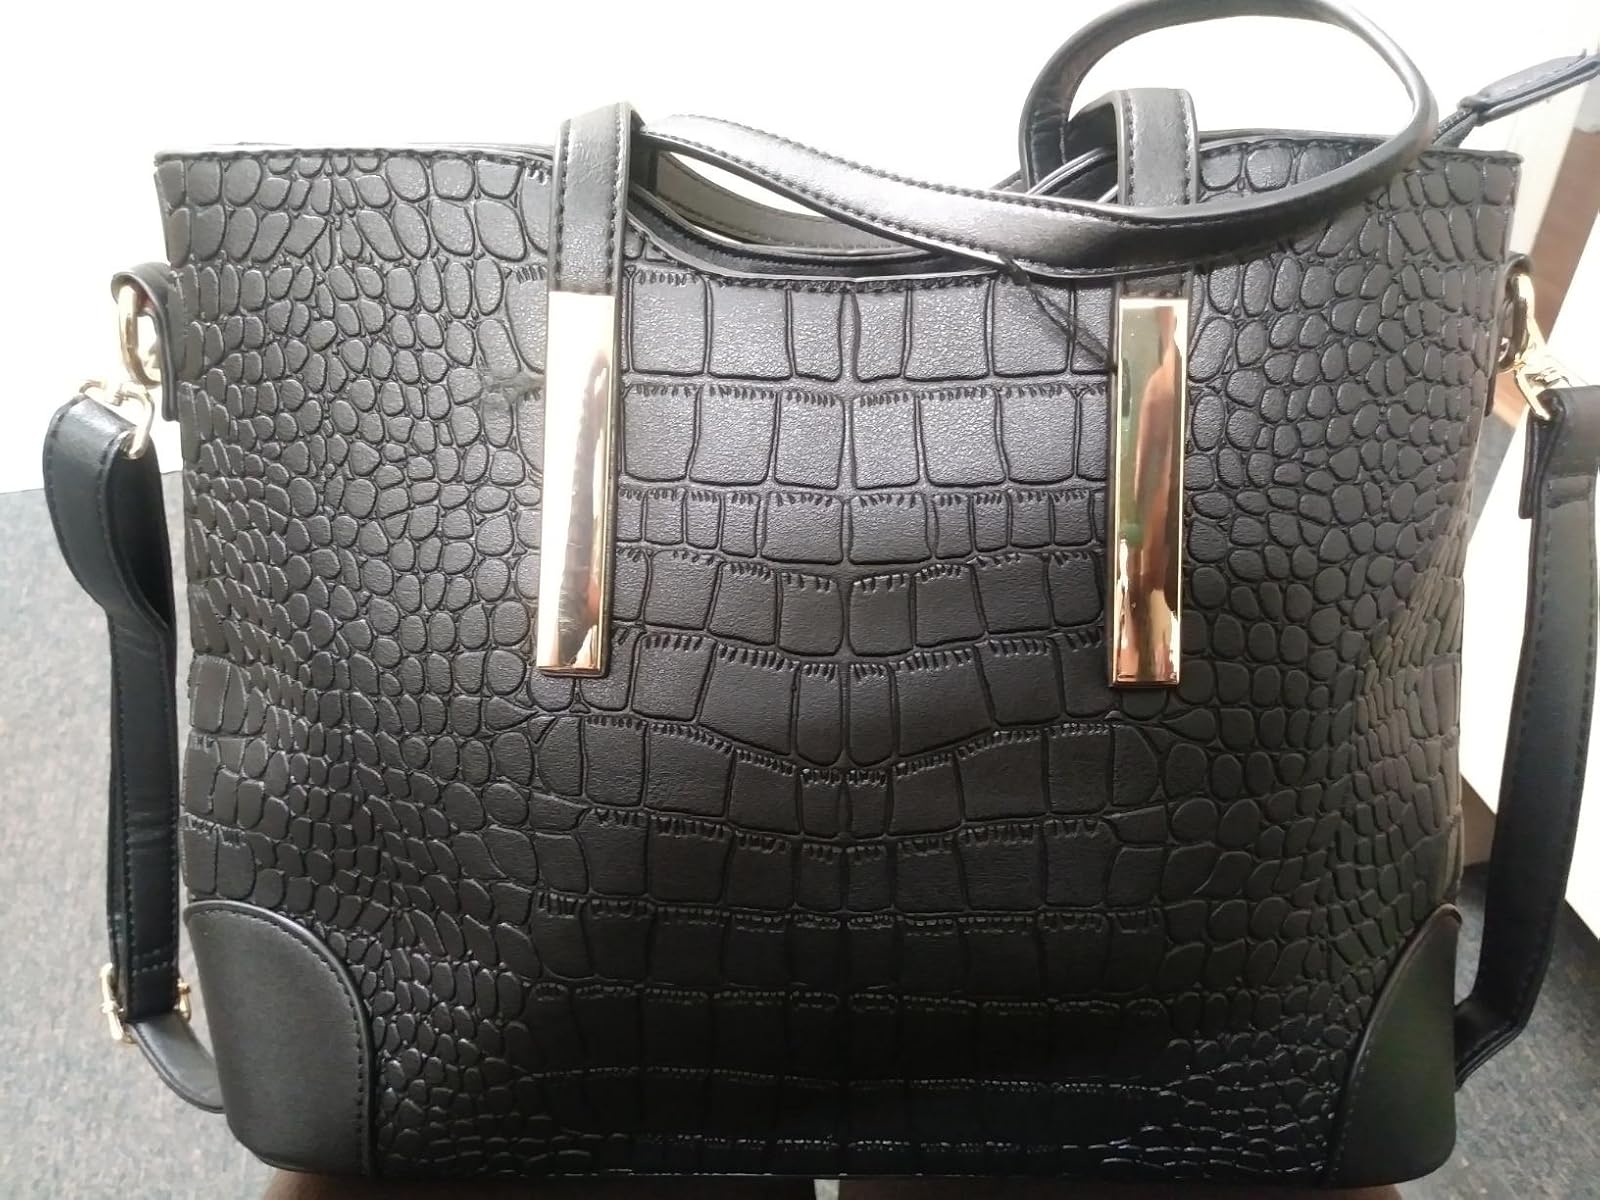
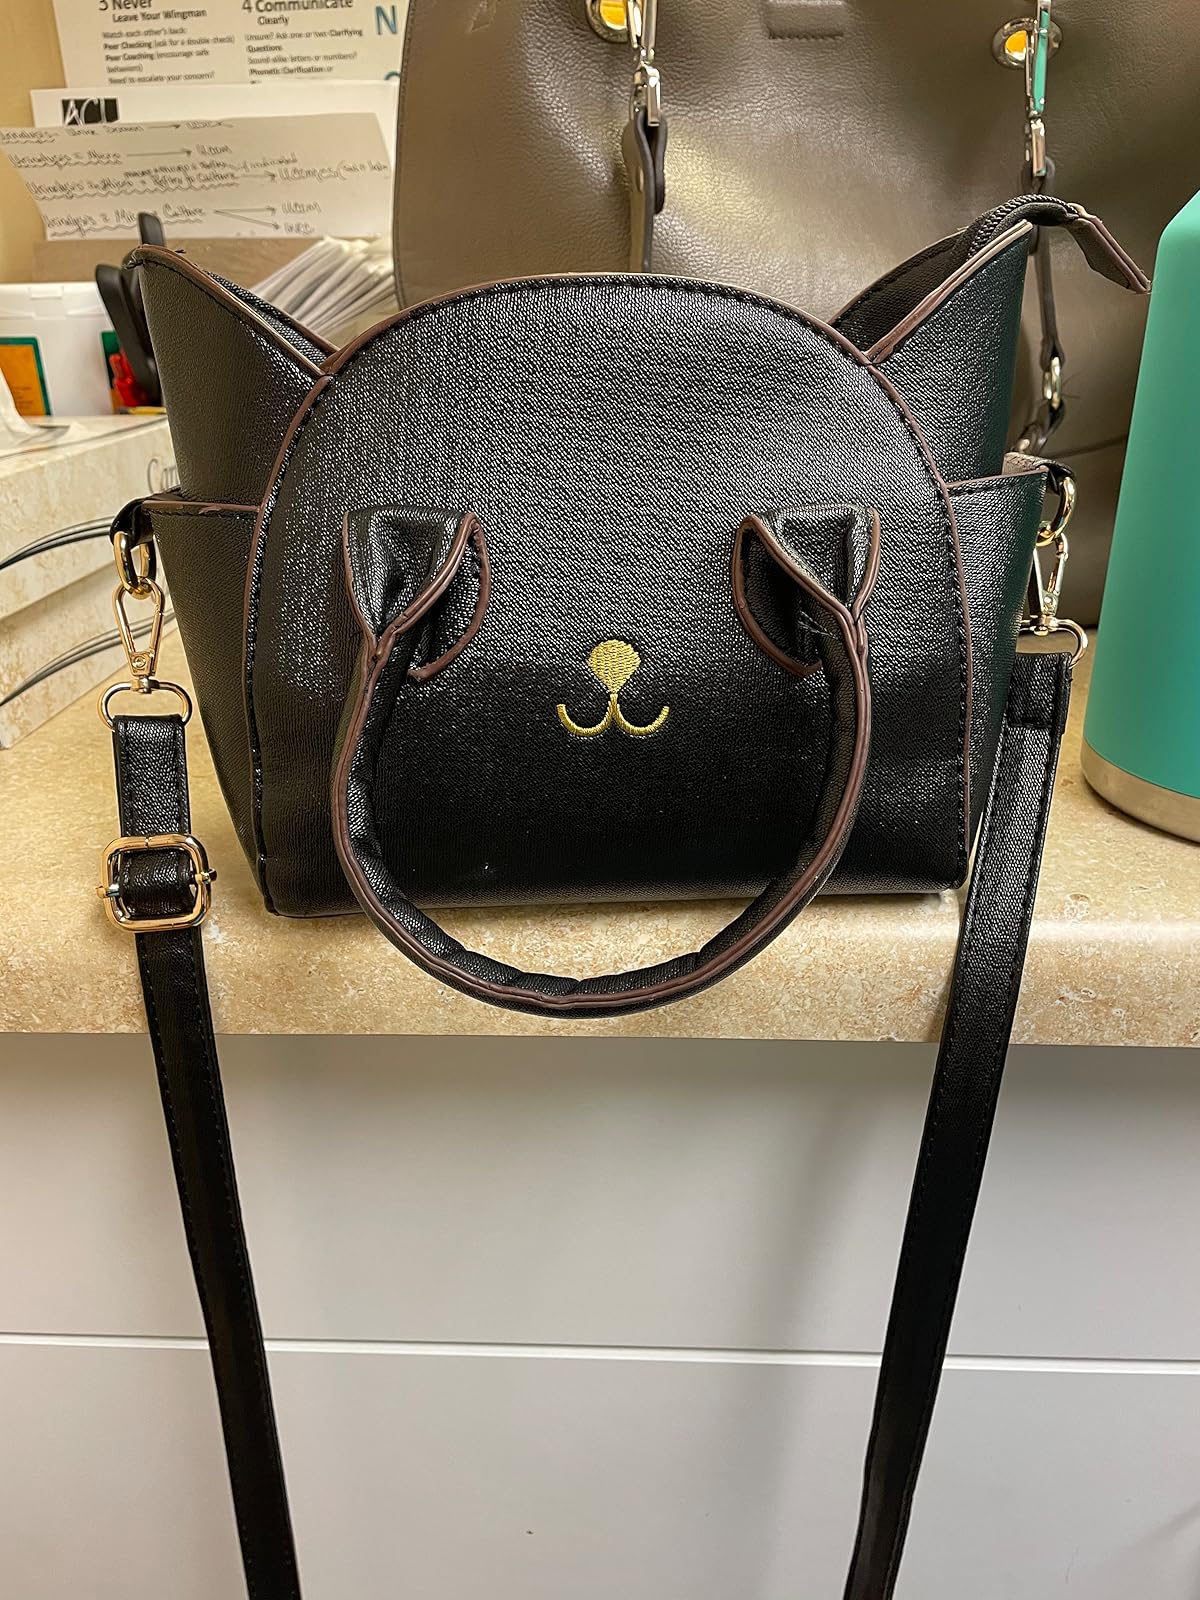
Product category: accessories_handbag
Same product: no